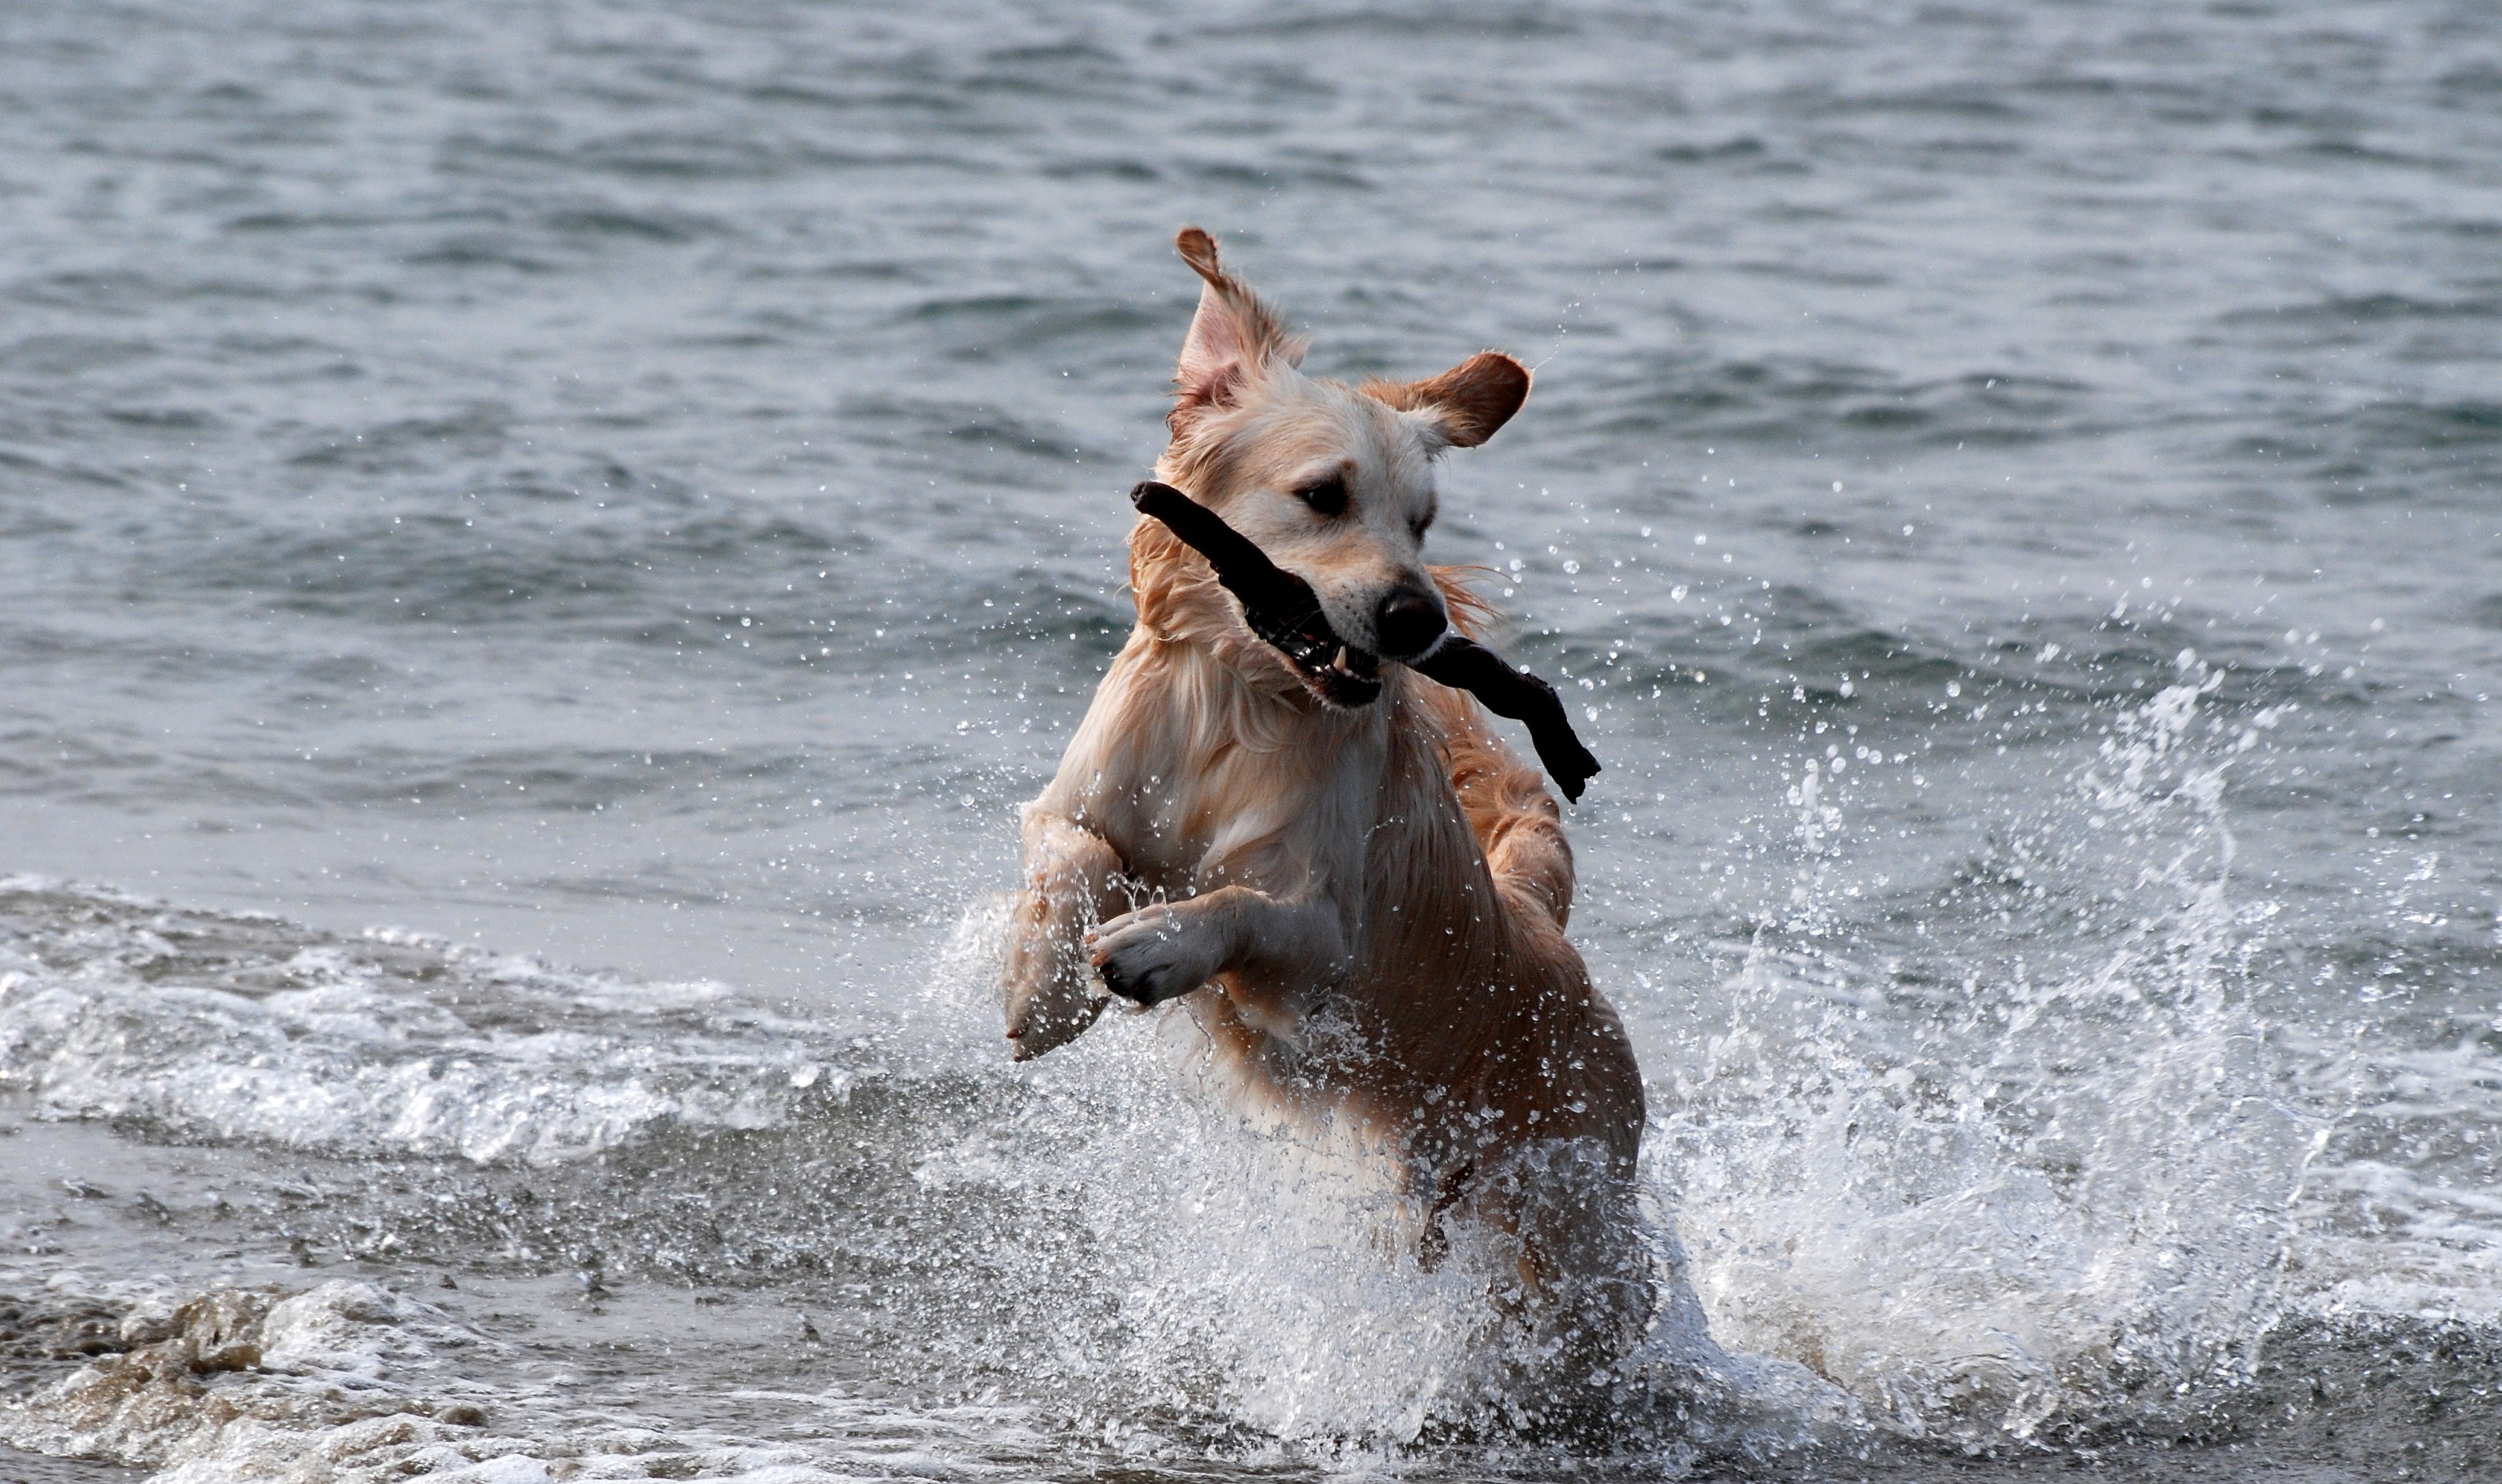
beach, sea, water, wave, dog, mammal, sports, dog like mammal, horse like mammal, animal sports